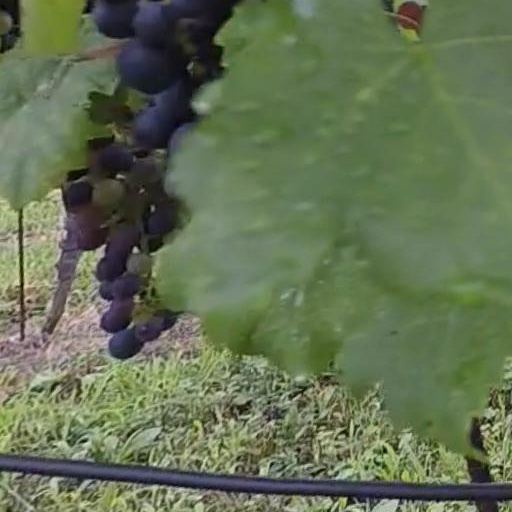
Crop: grape